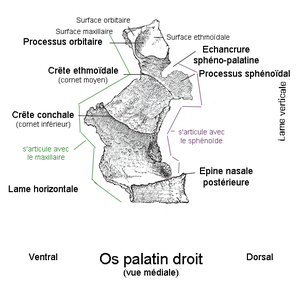
L'os palatin est un os pair participant à la formation du palais osseux et des parois des cavités nasales.